Zbigniew Buczkowski

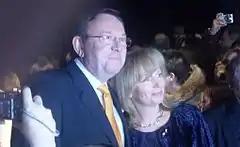
Zbigniew Buczkowski with his wife in 2008

He gained notoriety through his appearances on "", "" and "Święta wojna".